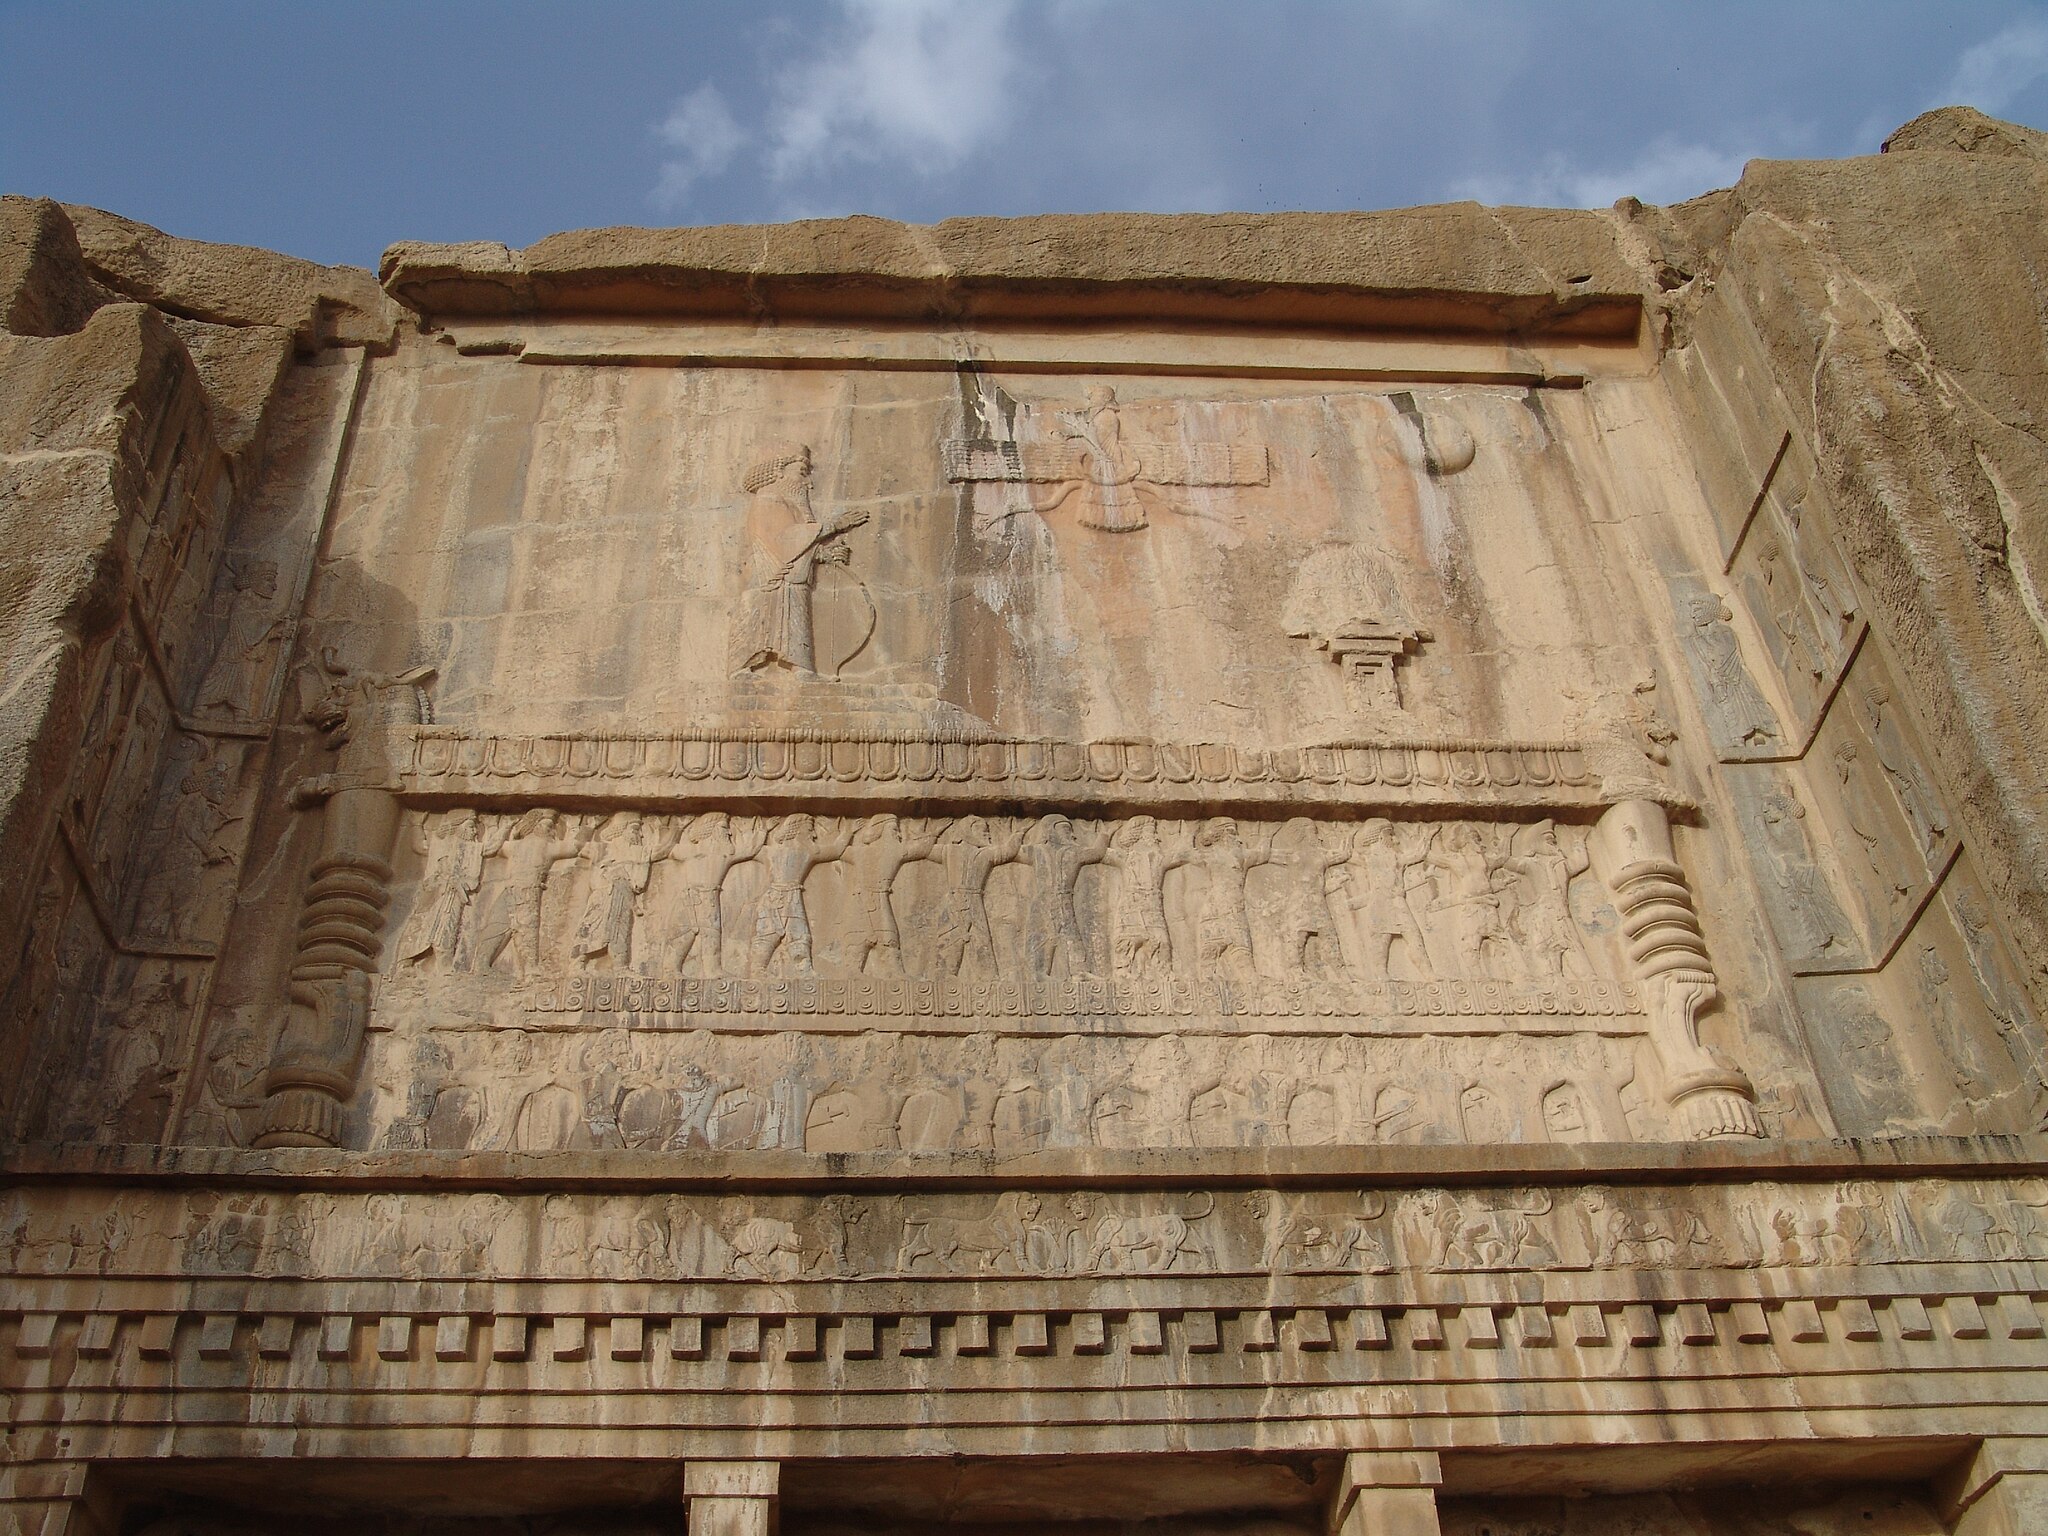
Title: Persepolis-Darafsh 1 (15)
Description: Persepolis
Date: 2008-03-19 17:03:20
Categories: GFDL, Taken with Sony DSC-F828, Tomb of Artaxerxes III, License migration redundant, Self-published work, Files with coordinates missing SDC location of creation, 2008 in Persepolis, Photos by Darafsh Kaviyani